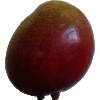
Label: Mango Red 1